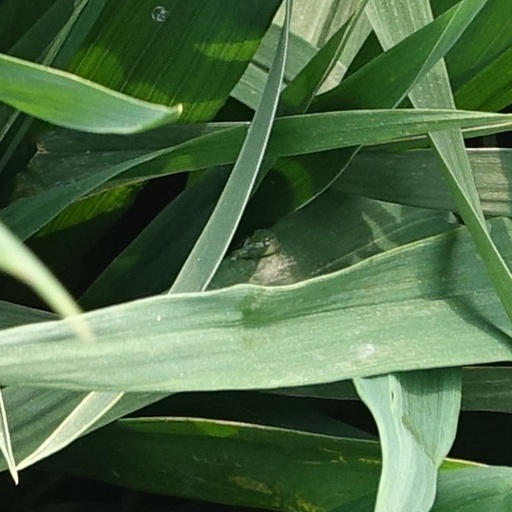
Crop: wheat